The Amazing Race China 3

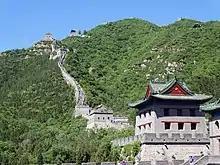
The Juyong Pass at the Great Wall of China was the Starting Line of "The Amazing Race China 3".

Tapings for the series begin on April 18 in Beijing and ended on July 23 in Rio de Janeiro.